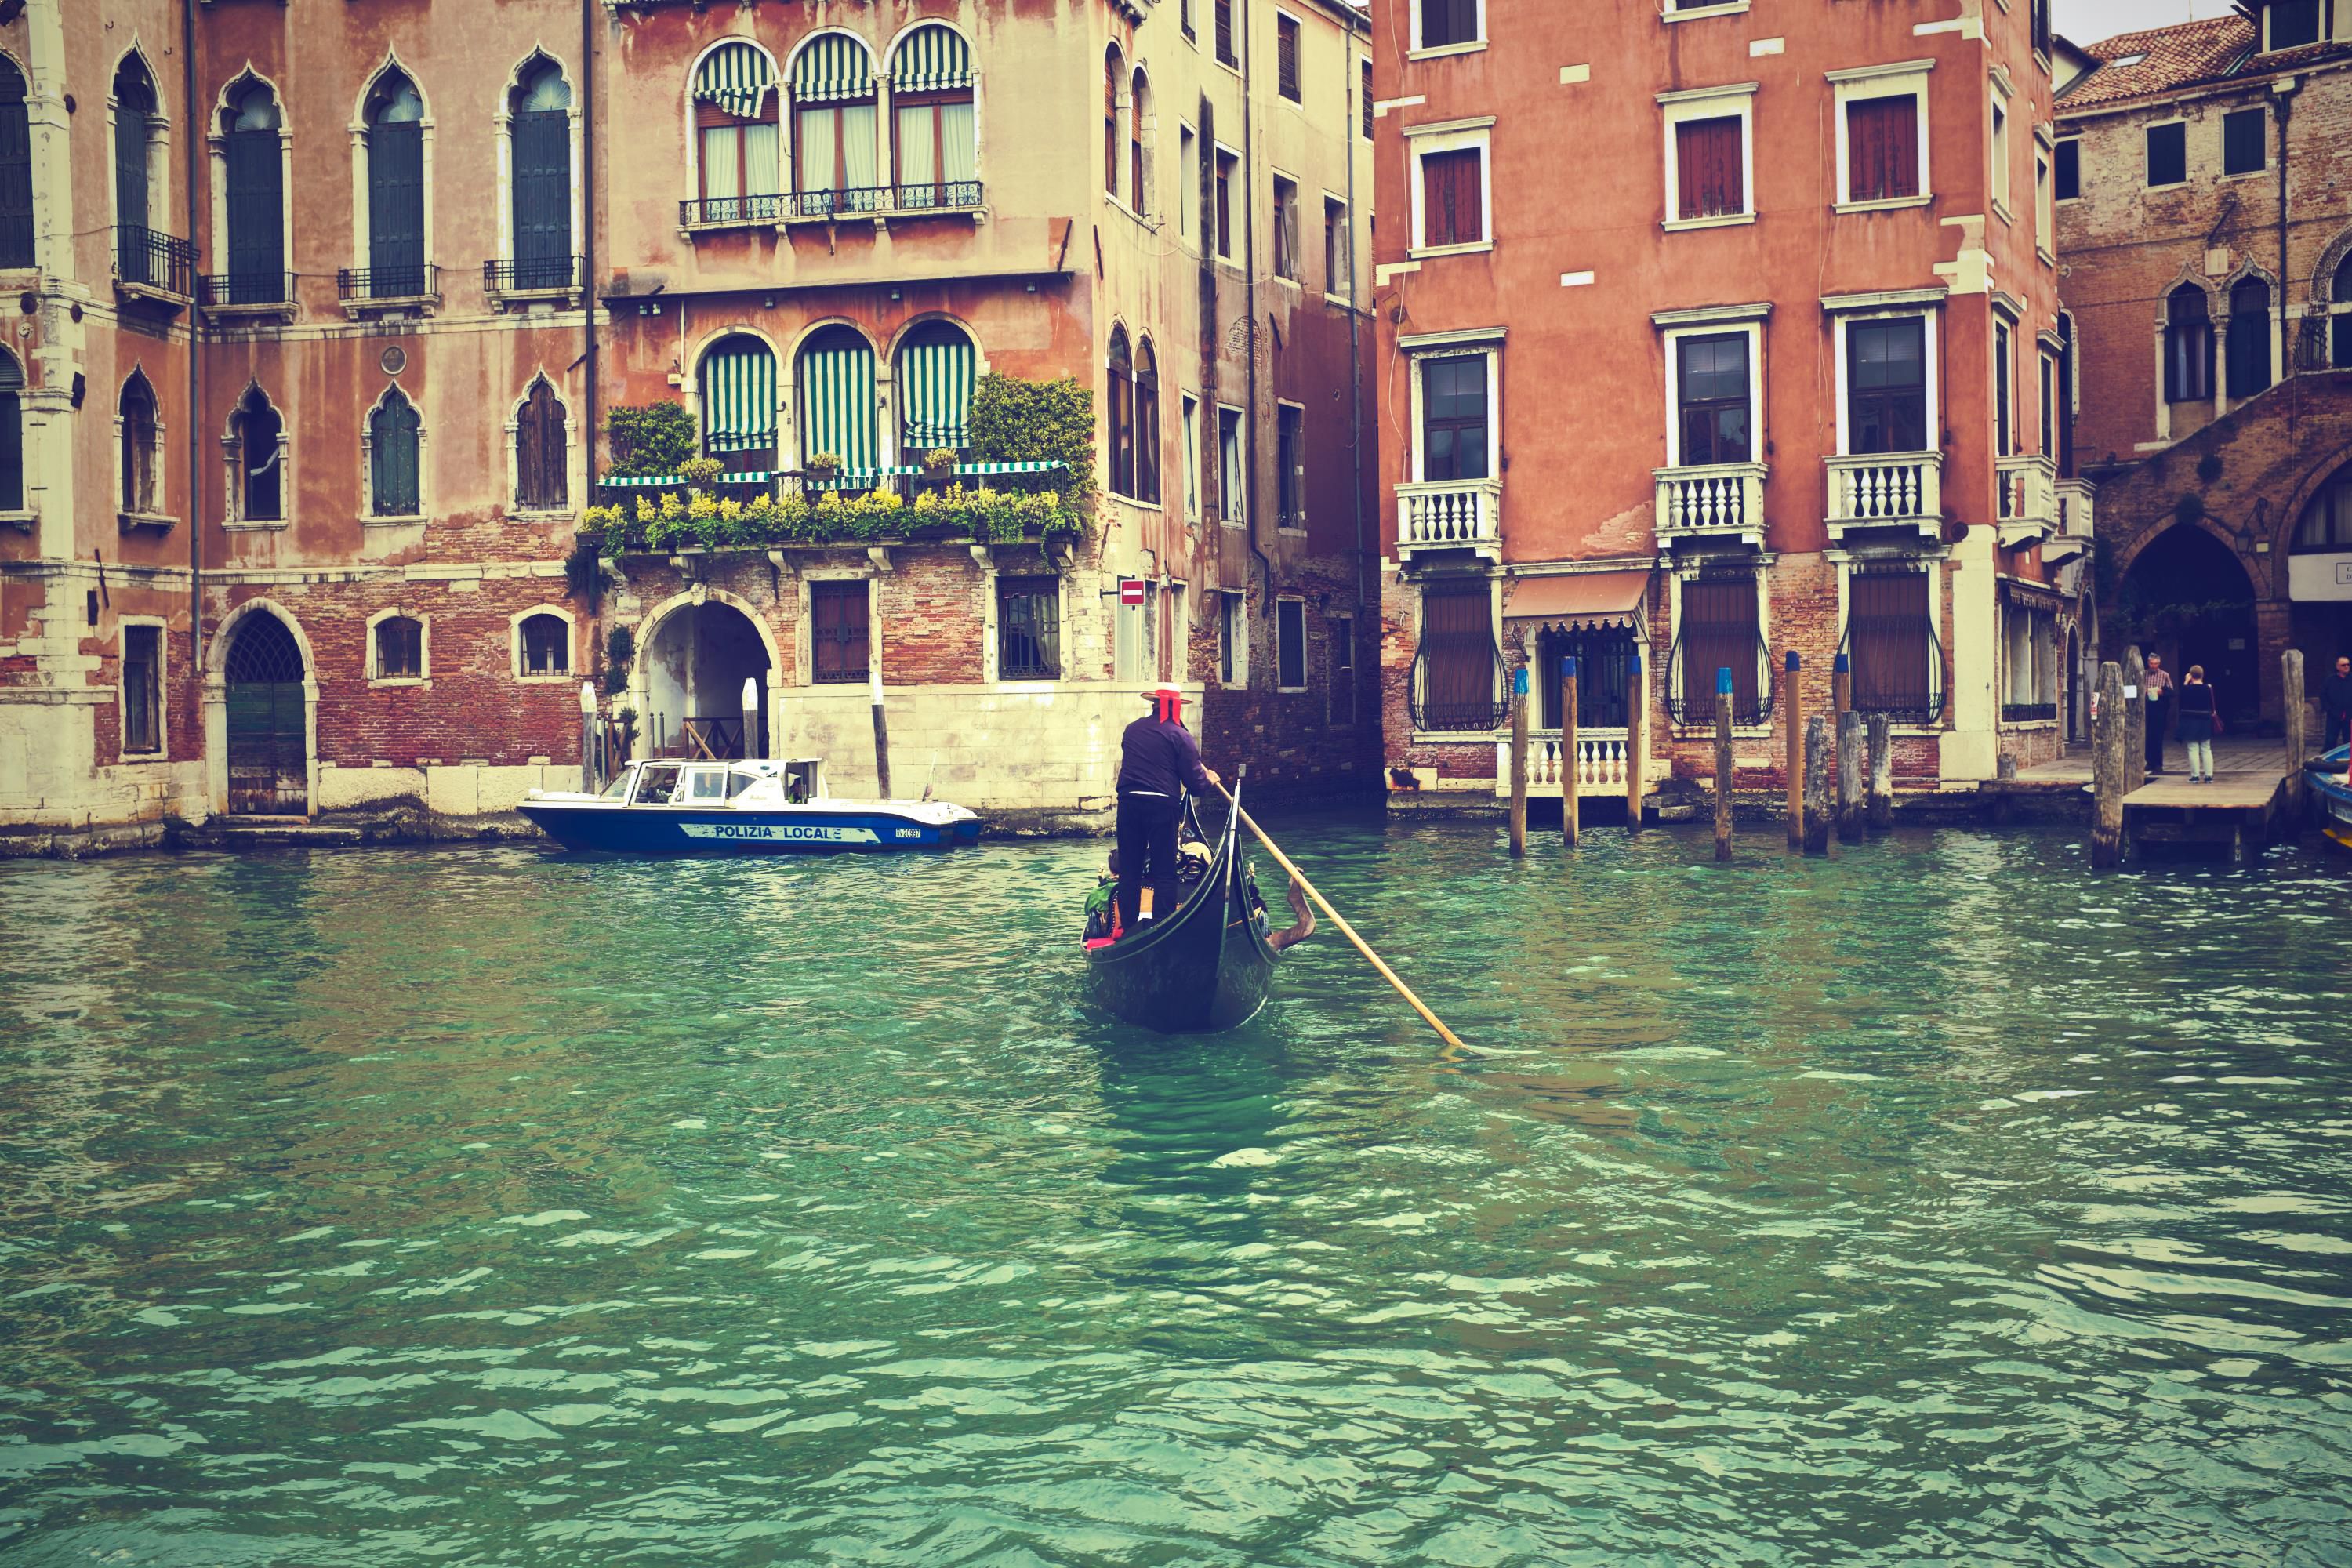
gondola, waterway, water, boat, water transportation, canal, vehicle, boating, watercraft, watercraft rowing, channel, recreation, tourism, fun, vacation, city, architecture, rowing, building, river, leisure, travel, reflection, house